Lydia Mutsch

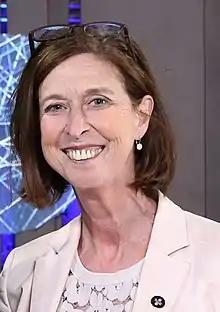
Mutsch in 2017

Lydia Mutsch (born 17 August 1961) is a Luxembourgish politician. She served as Minister of Health and Minister for Equal Opportunities in the Bettel I Government from December 2013 until December 2018.